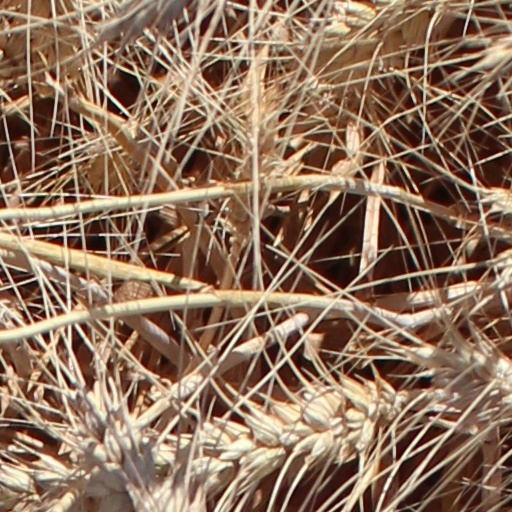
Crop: wheat